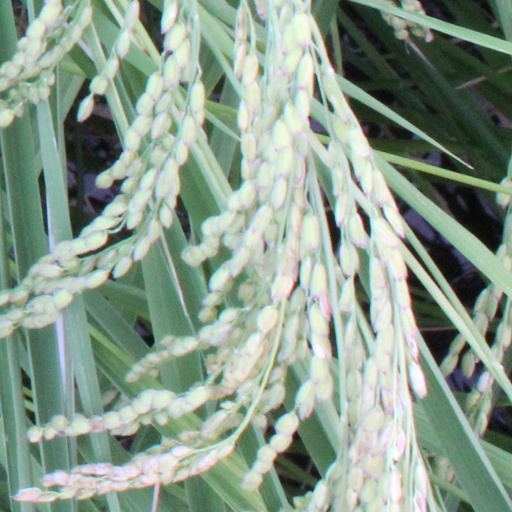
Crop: rice